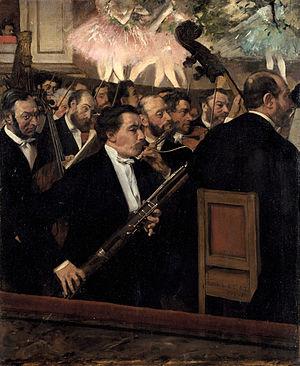
Jean-Baptiste Faure est un baryton français, né à Moulins le 15 janvier 1830, et mort à Paris le 9 novembre 1914.